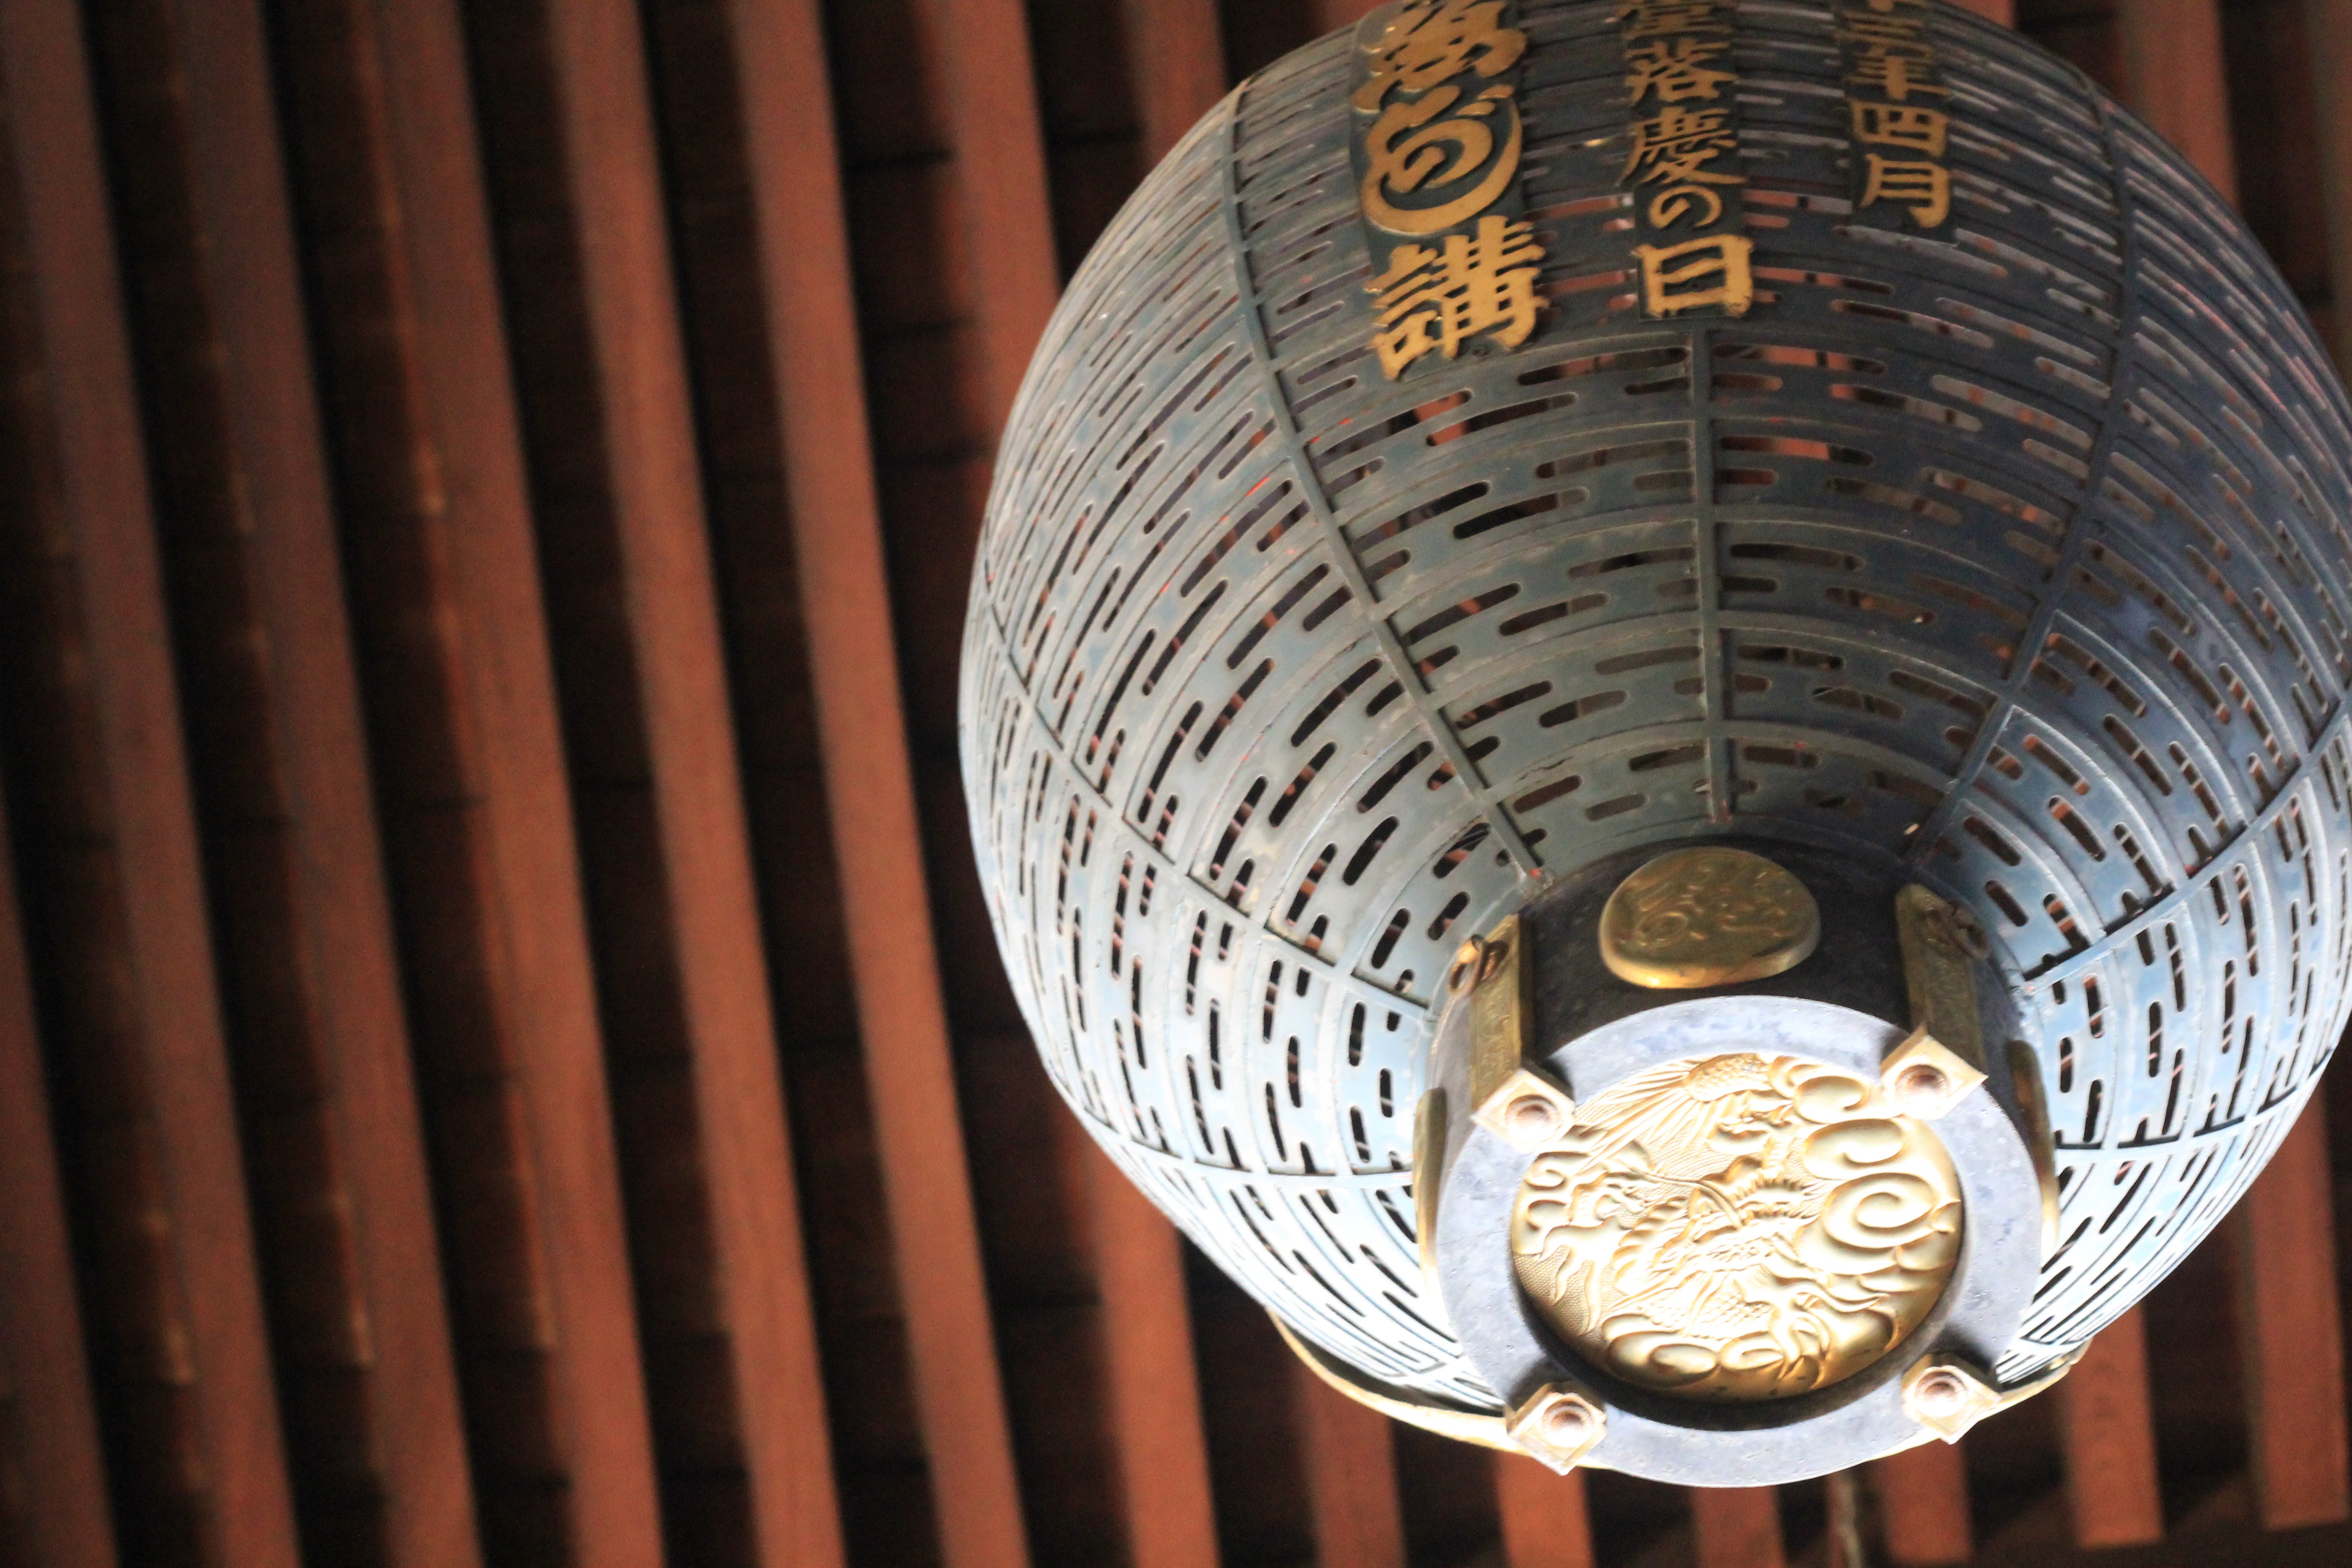
wood, ceiling, lantern, asia, japan, lighting, zen, temple, japanese, narita, man made object